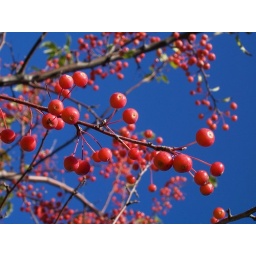
I don't know what kind of tree this is, but I thought the berries were lovely against the blue sky.